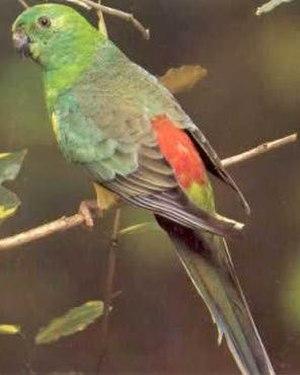
La Perruche à croupion rouge est une espèce d'oiseaux du sud-est de l'Australie.